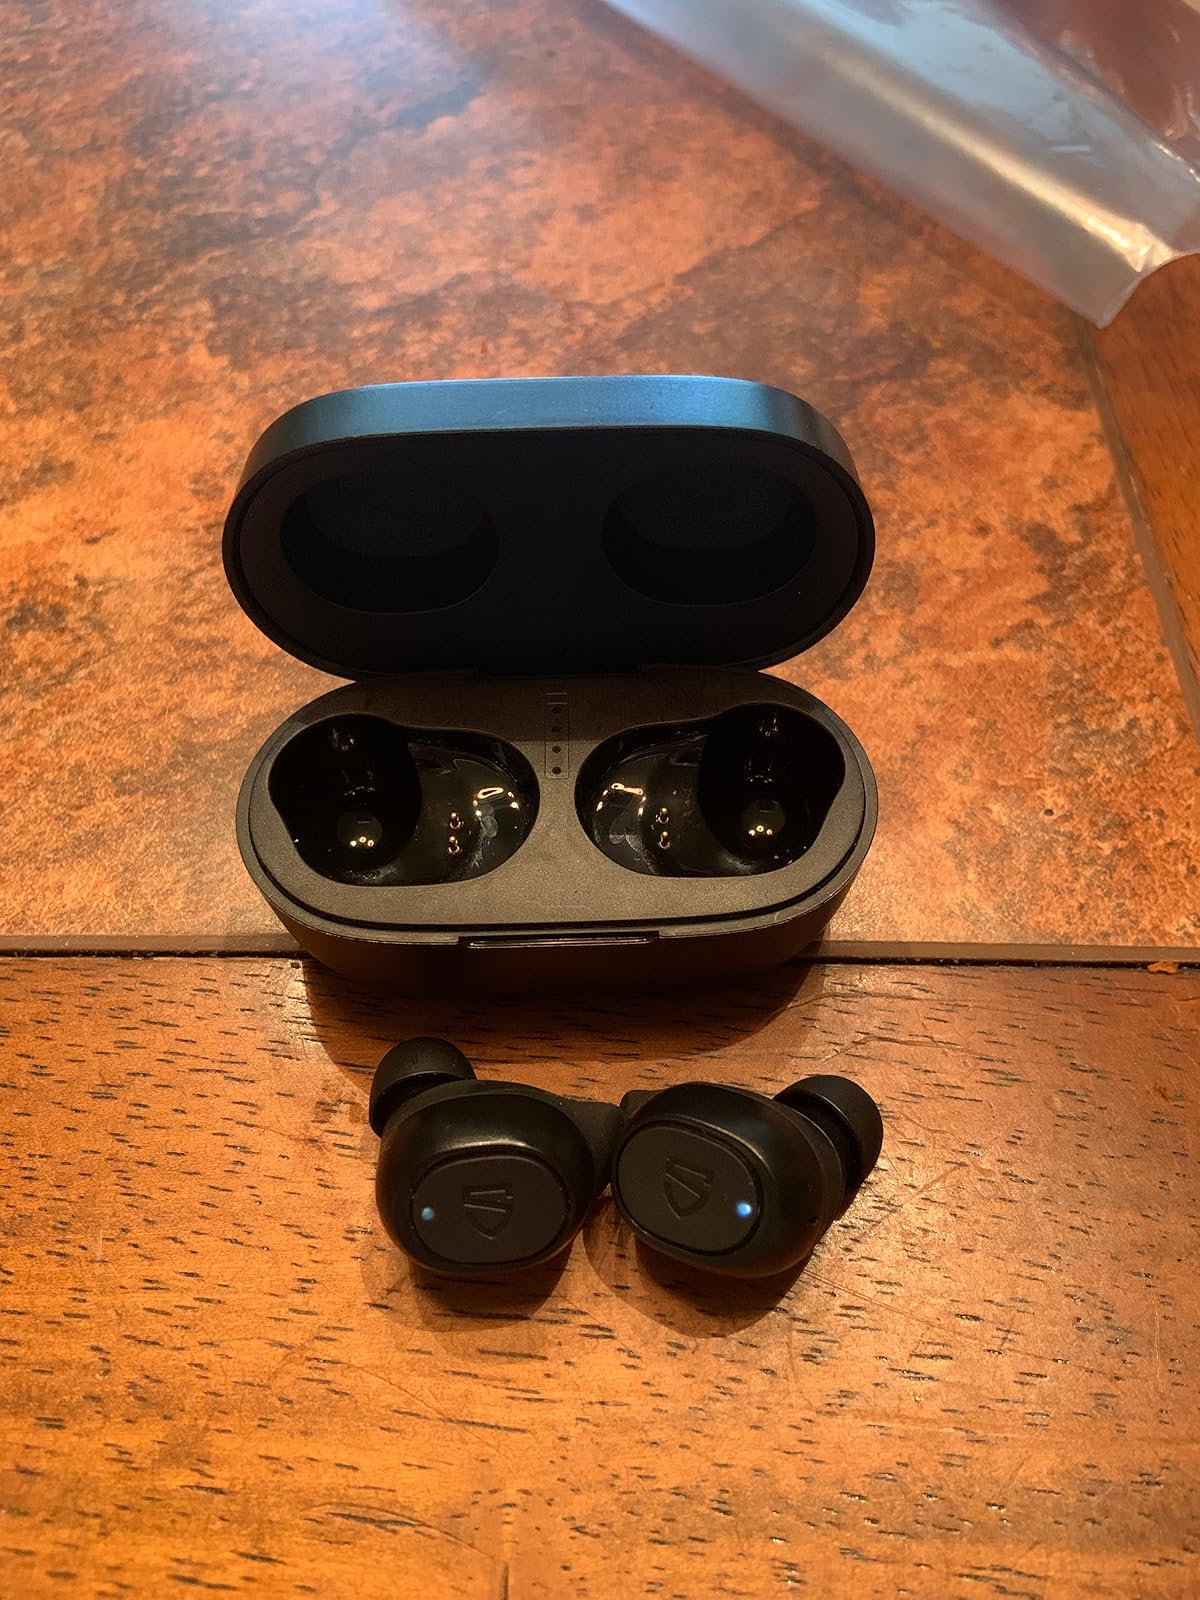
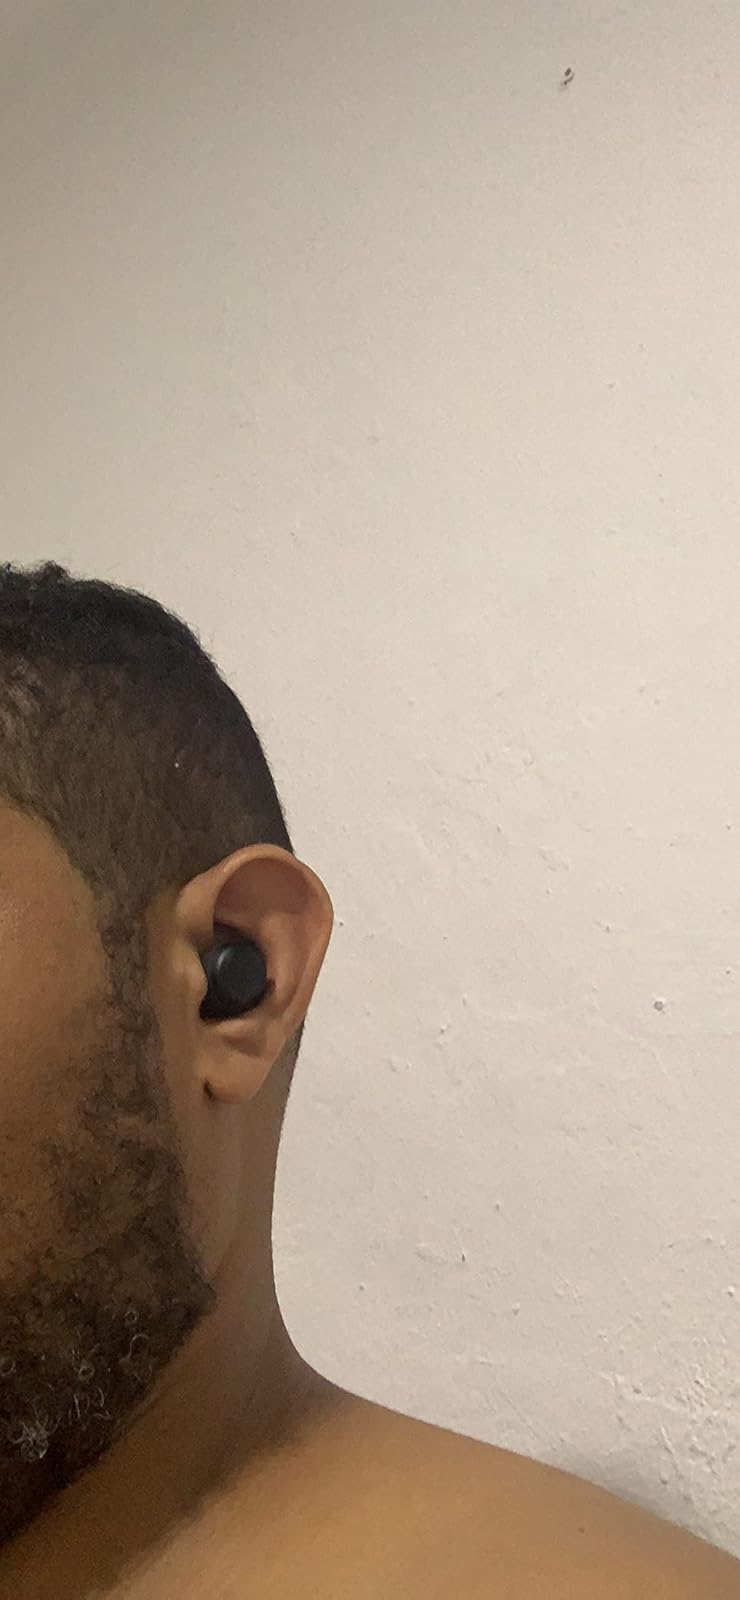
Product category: earbuds
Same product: no